Winfried Bausback

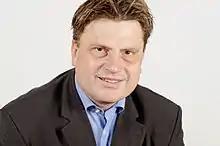
Winfried Bausback

Winfried Bausback (born 22 October 1965) is a German politician, representative of the Christian Social Union of Bavaria.